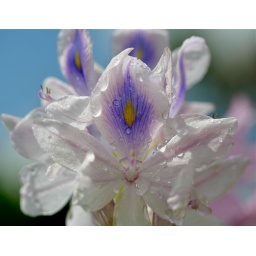
in my bird bath